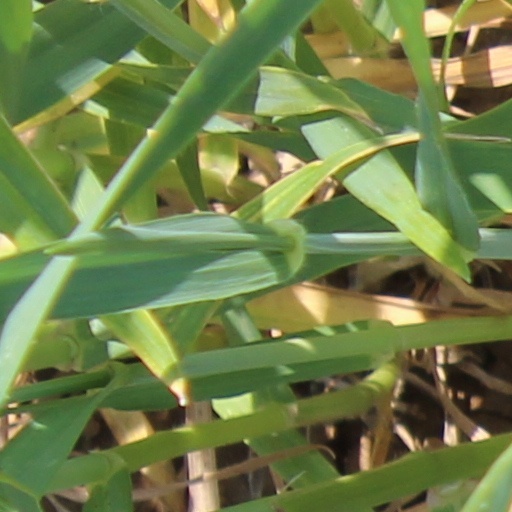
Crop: wheat